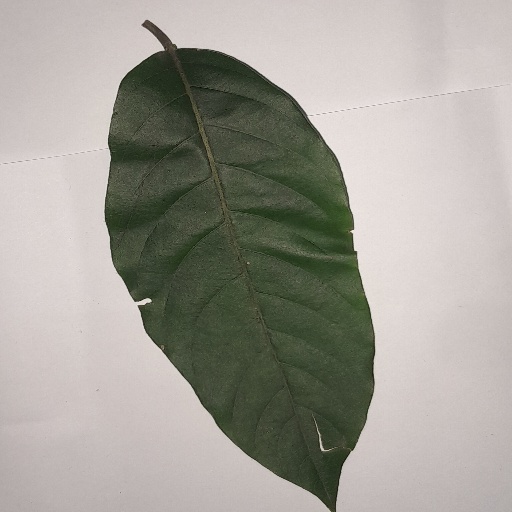
Species: HariTaki
Leaf condition: Shot Hole